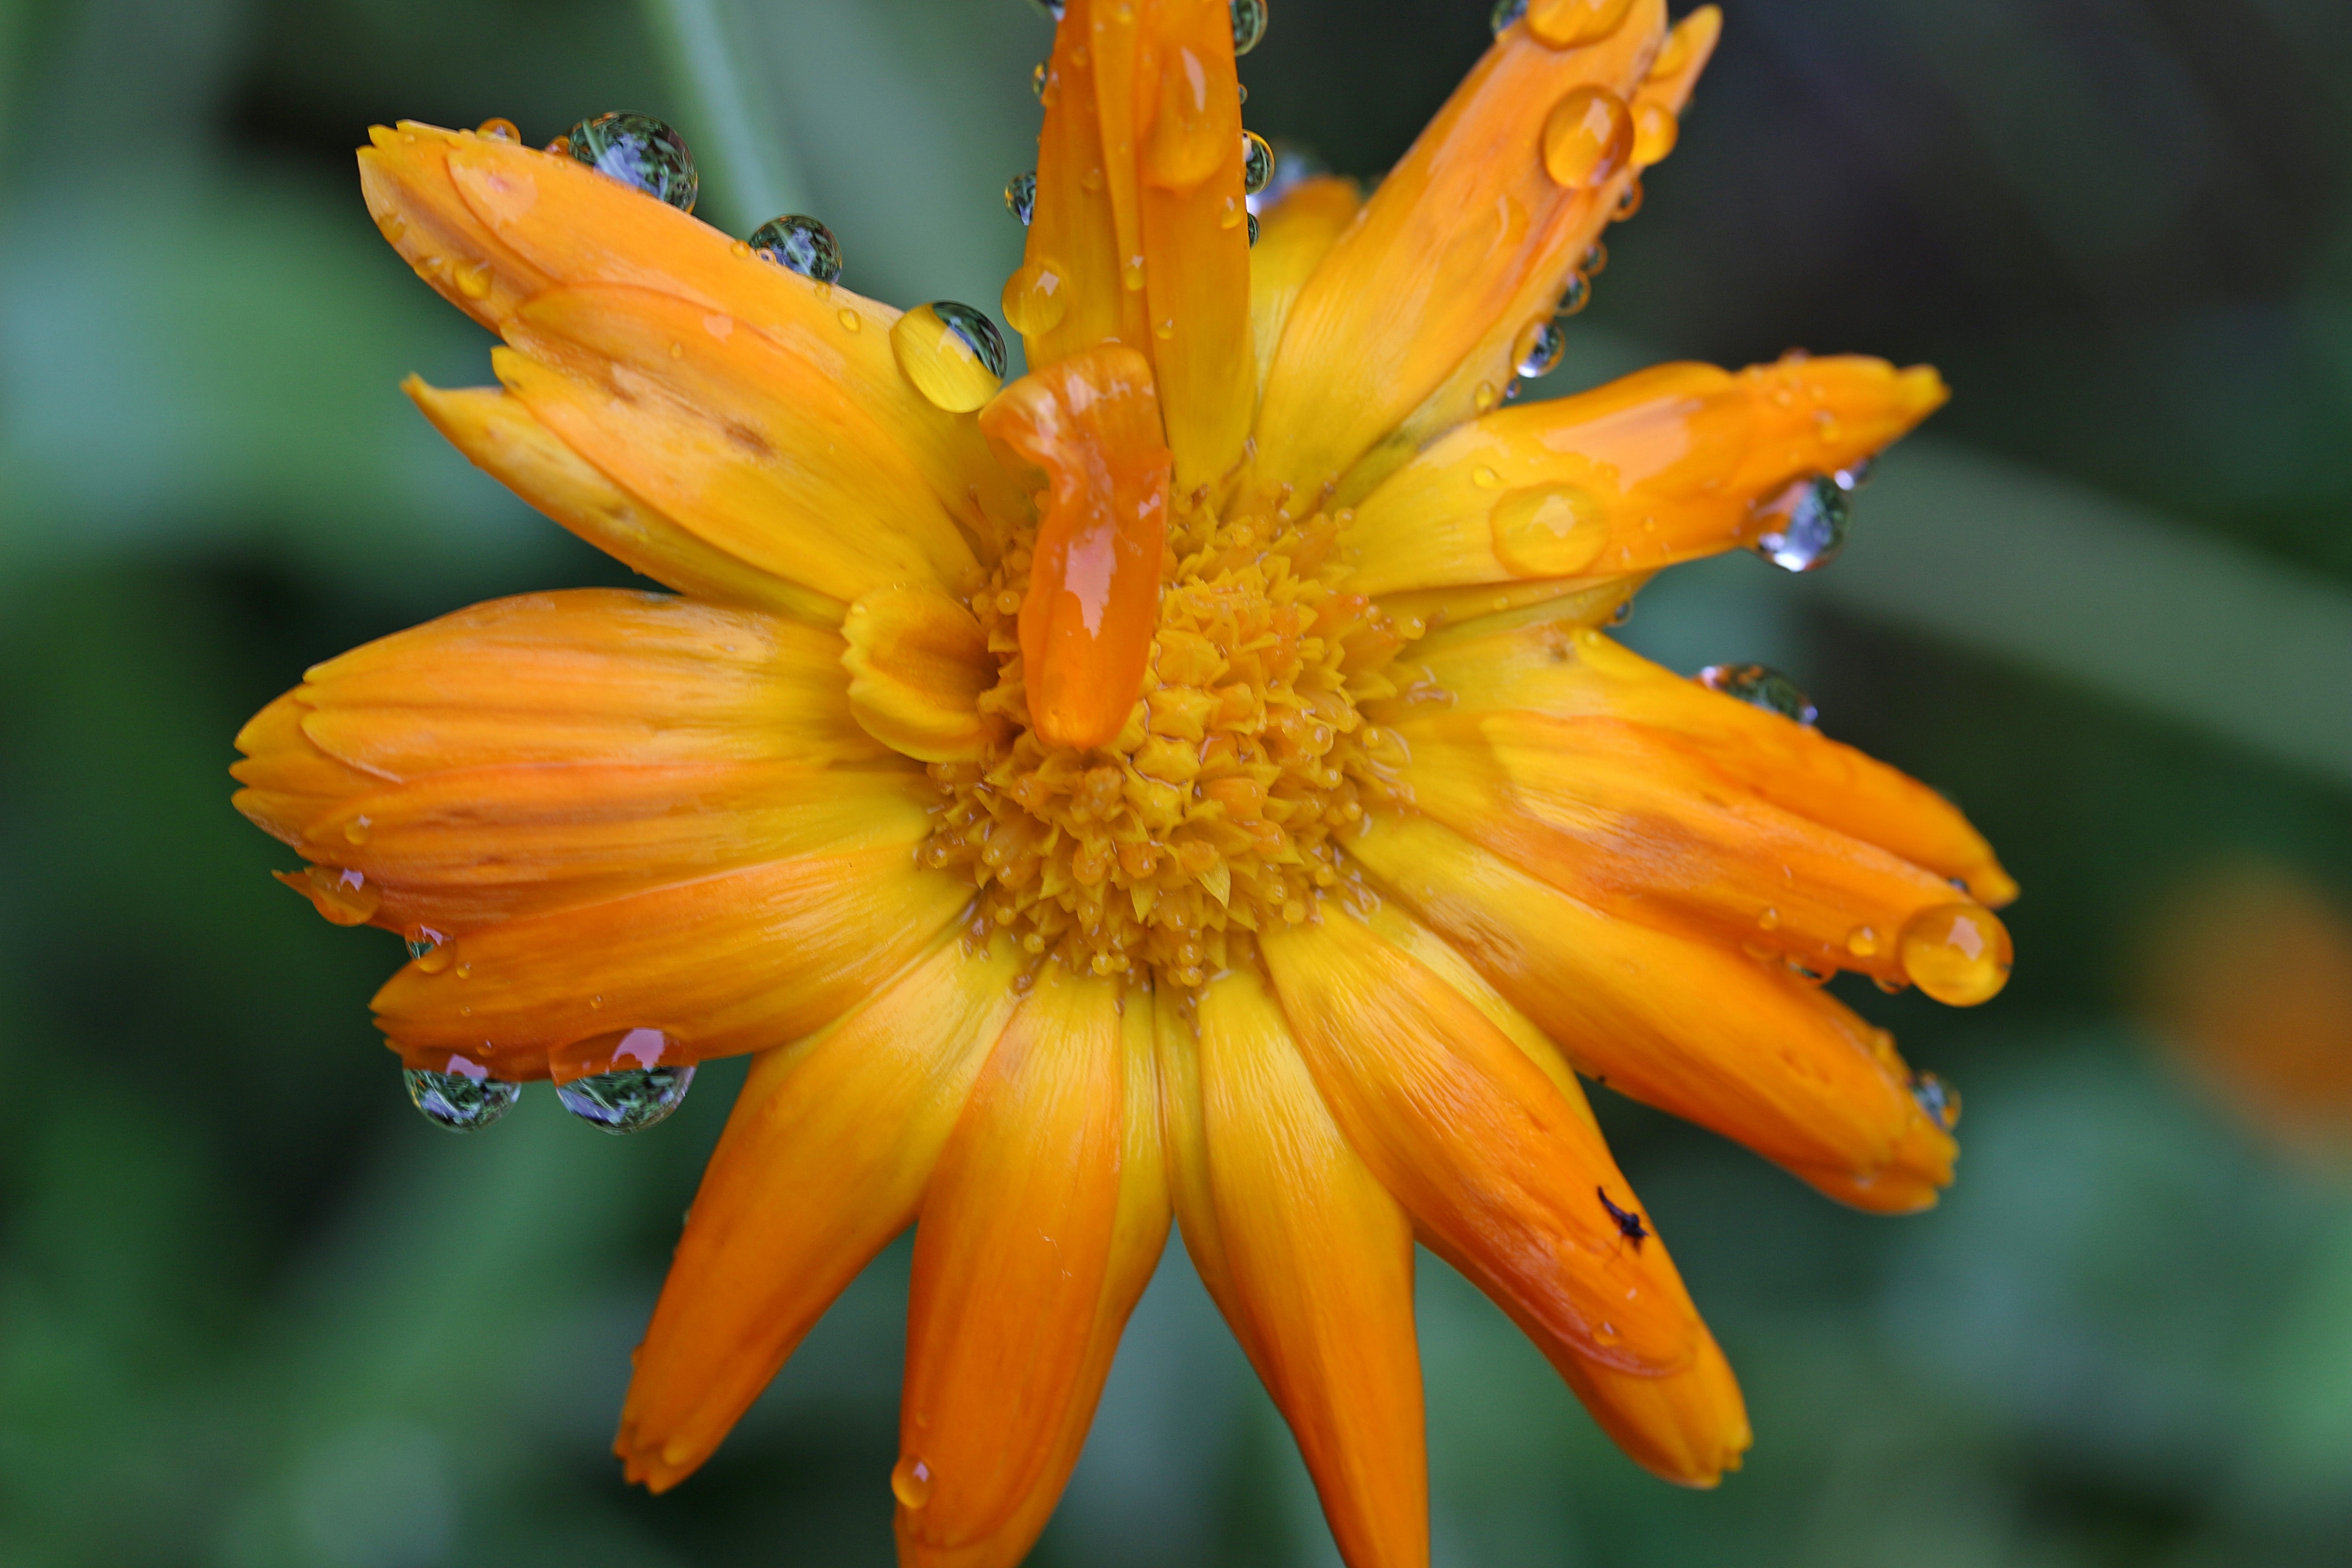
nature, blossom, plant, flower, petal, bloom, raindrop, wet, orange, herb, botany, yellow, close, flora, drip, wildflower, close up, gardening, nectar, marigold, composites, medicinal plant, macro photography, flowering plant, calendula, summer flower, after rainstorm, plant stem, land plant